2012 Himalayan flash floods

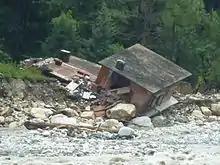
Effects in Uttarakhand

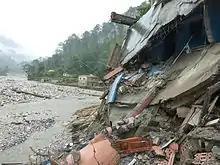
Effects in Uttarakhand

2012 Himalayan flash floods are the floods that occurred on the midnight of 3 August 2012 in the Himalayan region of Northern Indian states. Many were dead and missing. Many places were affected. Landslides and flash floods were triggered by a sudden cloudburst which left 31 people dead while 40 are reported to be missing.